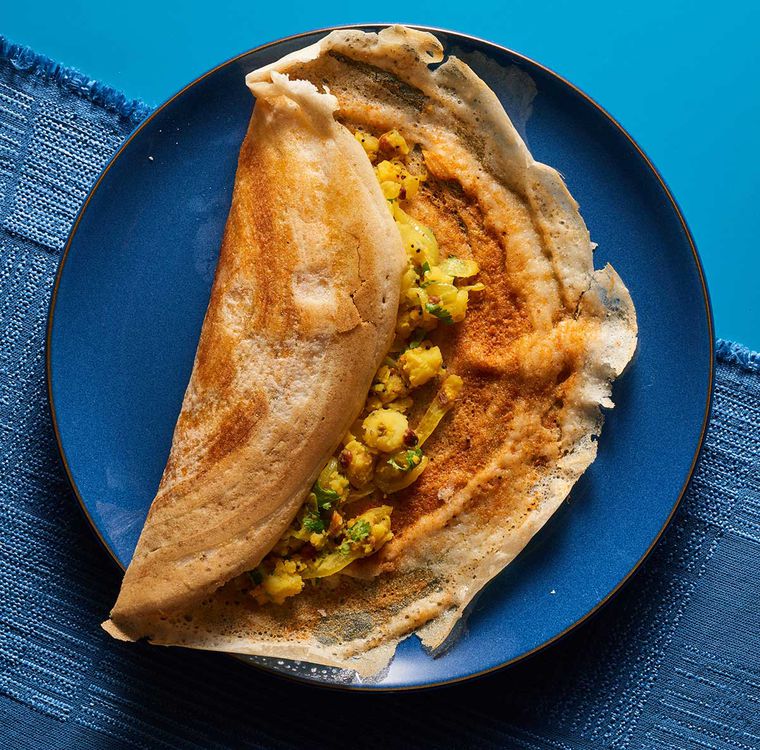
Dish: masala_dosa